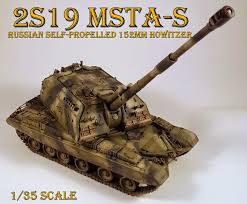
Label: Self Propelled Artillery